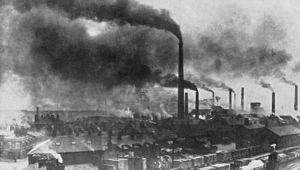
La pollution de l'air est une altération de la qualité de l'air pouvant être caractérisée par des mesures de polluants chimiques, biologiques ou physiques. Elle peut avoir des conséquences préjudiciables à la santé humaine, aux êtres vivants, au climat, ou aux biens matériels.
Un aérosol est un ensemble de fines particules, solides ou liquides, d'une substance chimique ou d'un mélange de substances, en suspension dans un milieu gazeux. Émis par les activités humaines ou naturelles, les aérosols interviennent aussi à l'échelle planétaire et locale dans les phénomènes de pollution de l'air et d'allergies. La pluie, le ruissellement et la flore nettoient l'atmosphère d'une grande partie des aérosols. Des particules vivantes forment des bioaérosols, parfois en association peut-être symbiotiques ou opportunistes
L'environnement est « l'ensemble des éléments qui entourent un individu ou une espèce et dont certains contribuent directement à subvenir à ses besoins », ou encore comme « l'ensemble des conditions naturelles et culturelles susceptibles d’agir sur les organismes vivants et les activités humaines ».